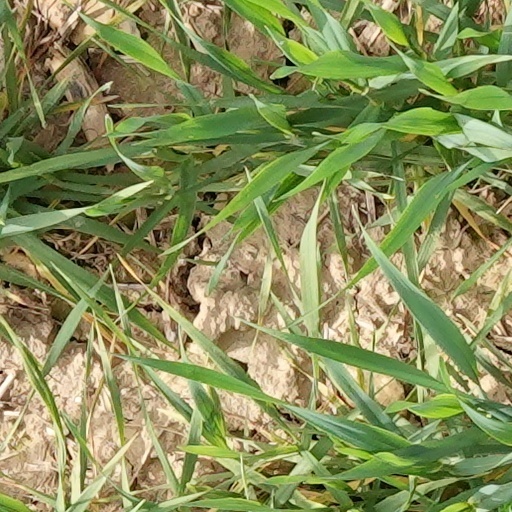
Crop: wheat